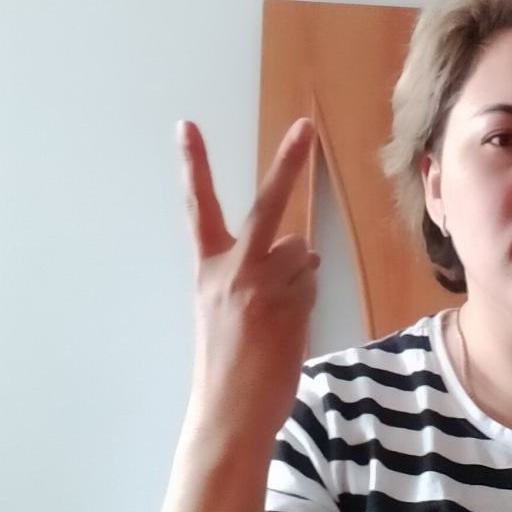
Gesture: peace_inverted